Grant Park Music Festival

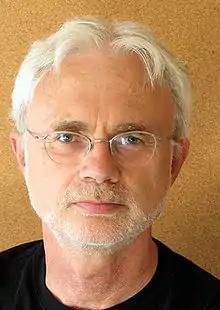
The Festival ended the 2005 season with John Adams' Pulitzer Prize-winning "On the Transmigration of Souls".

In 2000, the Festival reached an agreement with Cedille Records to record the Grant Park Orchestra. It produced six CDs during the decade. In 2001, Boston Landmarks Orchestra was founded for the purpose of providing a free summer concert series in Boston's Hatch Memorial Shell and now claims to also provide an annual free summer music series. On July 16, 2004, the Festival moved to the state of the art Pritzker Pavilion, where it shares space with a regular world music series ("Music Without Borders"), a jazz series ("Made in Chicago") and a variety of annual performances by Steppenwolf Theatre, Lyric Opera of Chicago and Chicago Symphony Orchestra. Nonetheless, the Festival remains the core of the summer program with its Wednesday, Friday and Saturday evening performances for ten weeks during the heart of the summer. At the end of the 2005 Grant Park Music Festival season in August, the Festival's Grant Park Orchestra and Carlos Kalmar presented Pulitzer Prize-winning composer Adams' "On the Transmigration of Souls", which was written at the request of the New York Philharmonic to honor the victims of the September 11 attacks. In 2006, the Joffrey Ballet celebrated its fiftieth anniversary in a collaboration with the Festival. During the decade, the Festival hosted an innovative array of talents such as Chinese erhu player Betti Xiang, pipa player Yang Wei, Portuguese fado singer Mariza, Cuban classical and jazz clarinetist Paquito D'Rivera, Hungarian-Roma fiddler Roby Lakatos and Mediterranean singer Maria del Mar Bonet.